Diego López de Medrano y Zúñiga

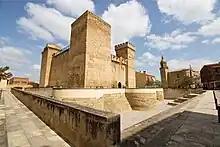
Castle of Aguas Mansas in Agoncillo, La Rioja, a major royal fortress re-built by the House of Medrano, Lords of Agoncillo.

Juan's son and heir, Hernando de Medrano, Lord of Fuenmayor and Almarza de Cameros during the reign of Charles V, Holy Roman Emperor, married on 21 June 1525, with succession and many descendants.